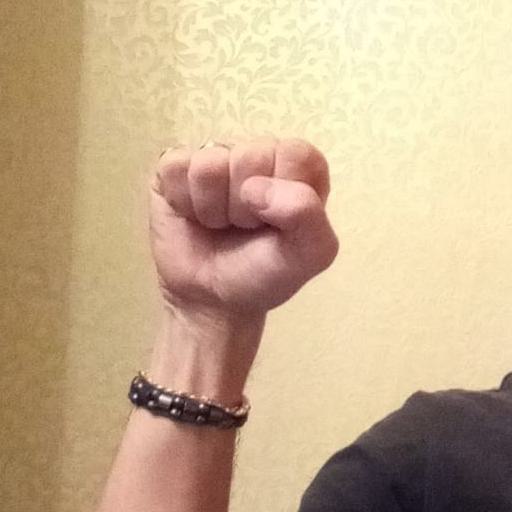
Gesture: fist